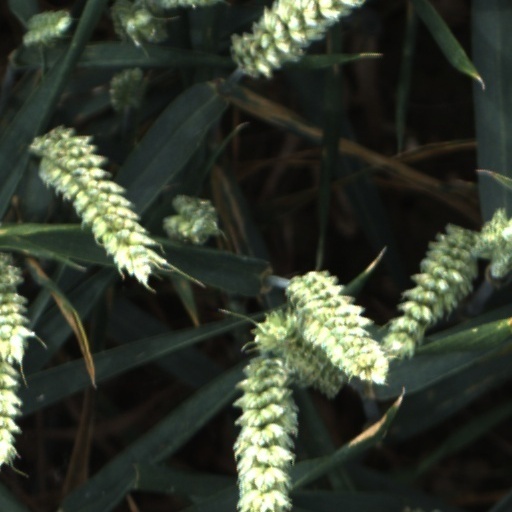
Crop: wheat